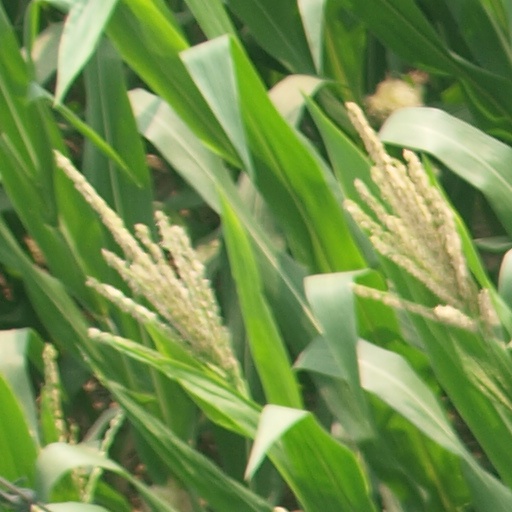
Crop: maize; corn